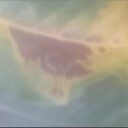
Label: Leaf_rust